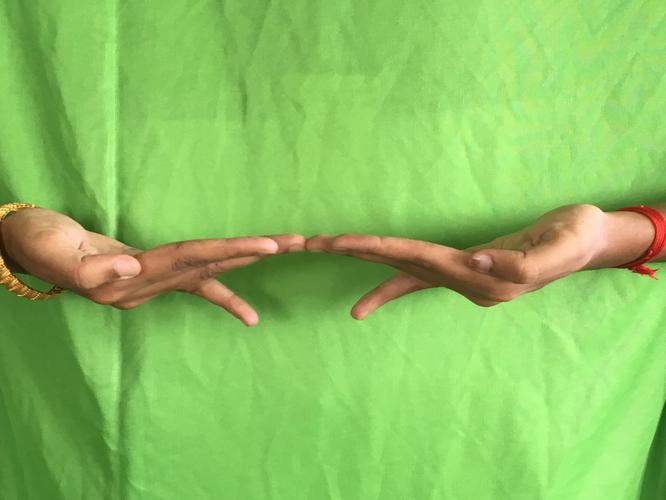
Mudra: Khatva
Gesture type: double_hand